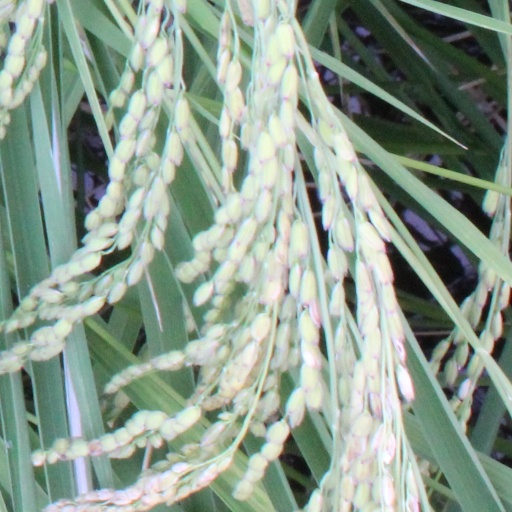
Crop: rice